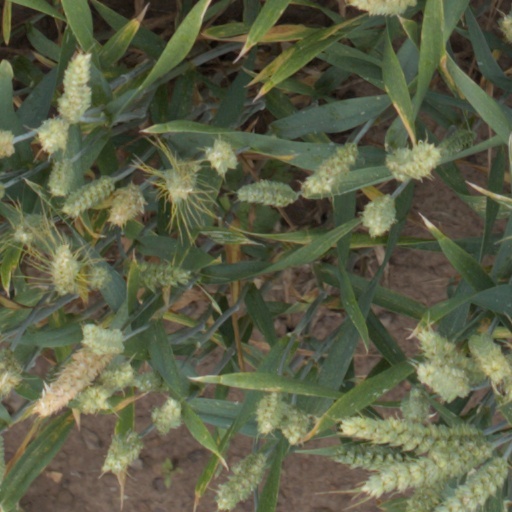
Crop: wheat